Jesús Elizalde Sainz de Robles

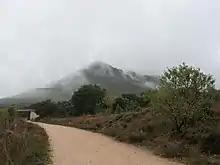
Montejurra

Following the end of wartime hostilities Elizalde remained moderately active as a Carlist propagandist, yet he did not go off limits permitted by the official Francoist framework. Restrained by dictatorial features of the regime he joined efforts to find non-political ways of expressing Traditionalist identity and contributed to launch of the annual Montejurra ascent. However, he was getting increasingly detached from Navarre; in 1940 Elizalde settled in Madrid, where he joined the local Colegio de Abogados and started to practice as a lawyer. Historiographic works discussing internal squabbles within Navarrese Carlism of the very early 1940s list him as moderately involved. However, as fragmentation within the party ranks triggered another crisis, in 1942 Fal Conde dismissed Baleztena as the Navarrese party leader and nominated Elizalde the new head of Junta Regional.